Madeleine Fié-Fieux

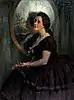
Madeleine Fié-Fieux painted by Émile Simon (1938)

Madeleine Fié-Fieux (23 September 1897, Varennes-Changy — 28 August 1995, Clohars-Fouesnant) was a French painter. A student of the Académie Julian, she married the dentist Philippe Fieux with whom she moved to Nantes. In 1930, she continued studying painting at the city's art college where she developed a close friendship with her teacher . After the Second World War, Fié-Fieux, her husband and Simon moved into Squividan Manor near Bénodet, where they lived together for the next 30 years. She and Simon painted together in their studio there. Fie-Fieux is remembered mainly for her portraits, flower paintings and depictions of Breton statues. After Simon died in 1976, she created a museum on the estate where she exhibited his paintings together with a few of her own.